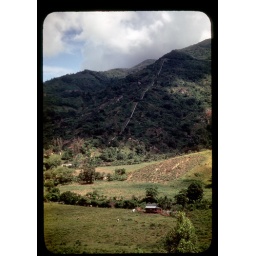
Pipeline in Yunque mountain used to power hydroelectric plant